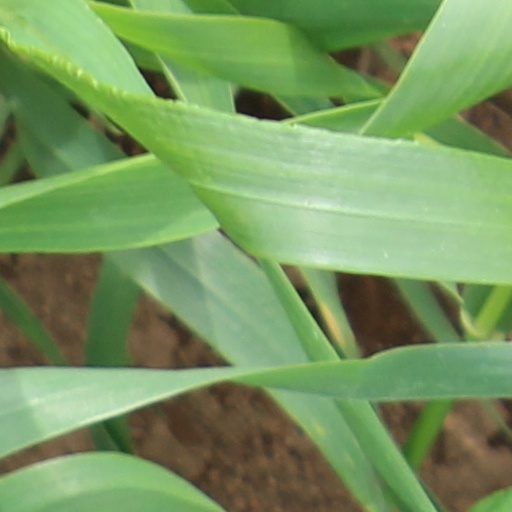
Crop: wheat